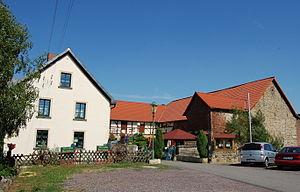
Ingersleben est une commune allemande de l'arrondissement de la Börde, Land de Saxe-Anhalt.